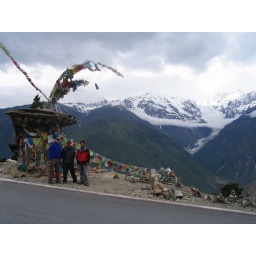
Chris and friends in front of a Tibetan stupa. The little rock piles to the side house the spirits of the dead.